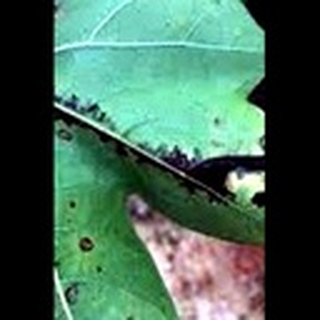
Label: cotton_bacterial_blight